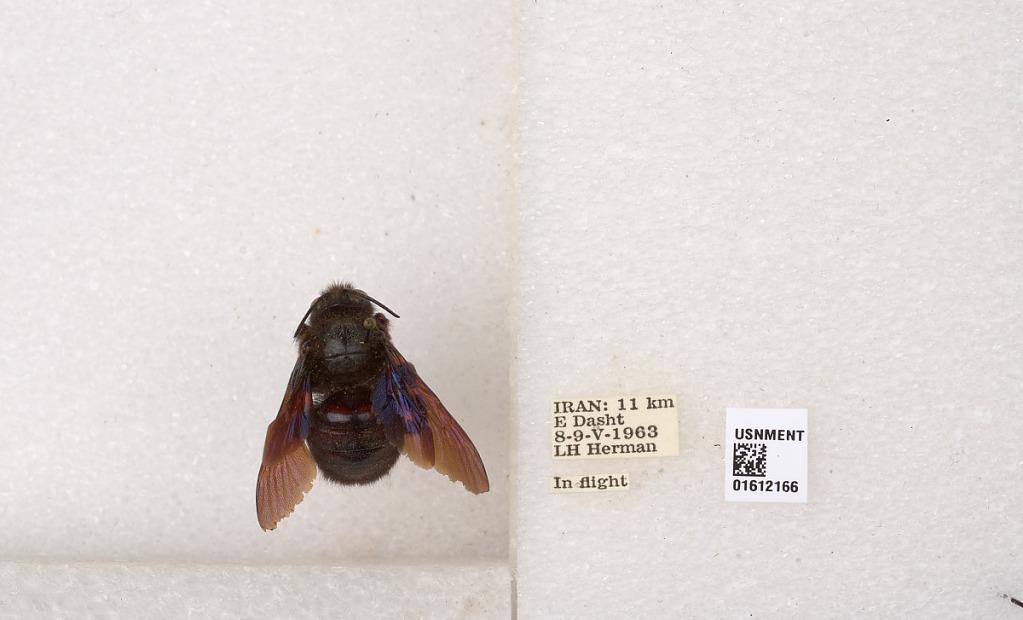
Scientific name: Xylocopa
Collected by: L. Herman
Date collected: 1963-5-8
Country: Iran
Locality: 11 km E Dasht